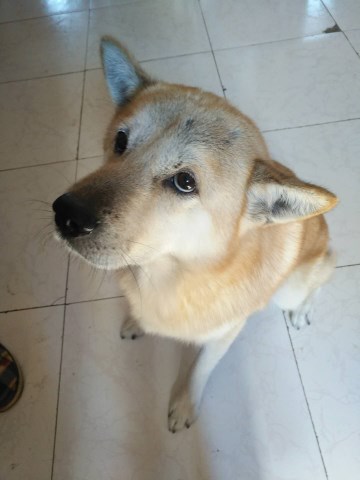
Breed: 1043-n000001-Shiba_Dog